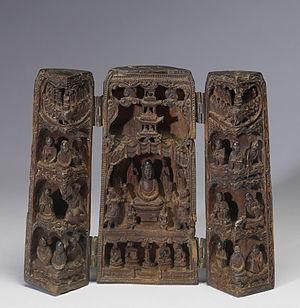
Le Sūtra du Lotus, l'un des plus plus importants sūtra dans le bouddhisme mahāyāna, est le titre simplifié du sanskrit सद्धर्मपुण्डरीकसूत्र, « Sūtra du Lotus blanc du vrai Dharma ».